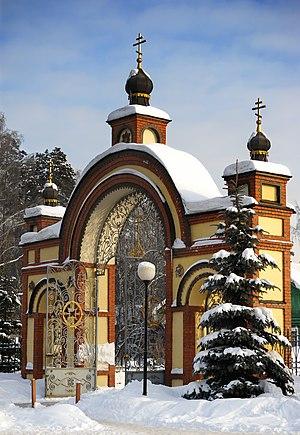
Portail de l'église saint Pierre et saint Paul d'Ilinskoe, dans le district de Ramensky (Oblast de Moscou, Russie). Cette église a été construite de 1912 à 1915 sur des plans de S.